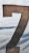
Number: 7